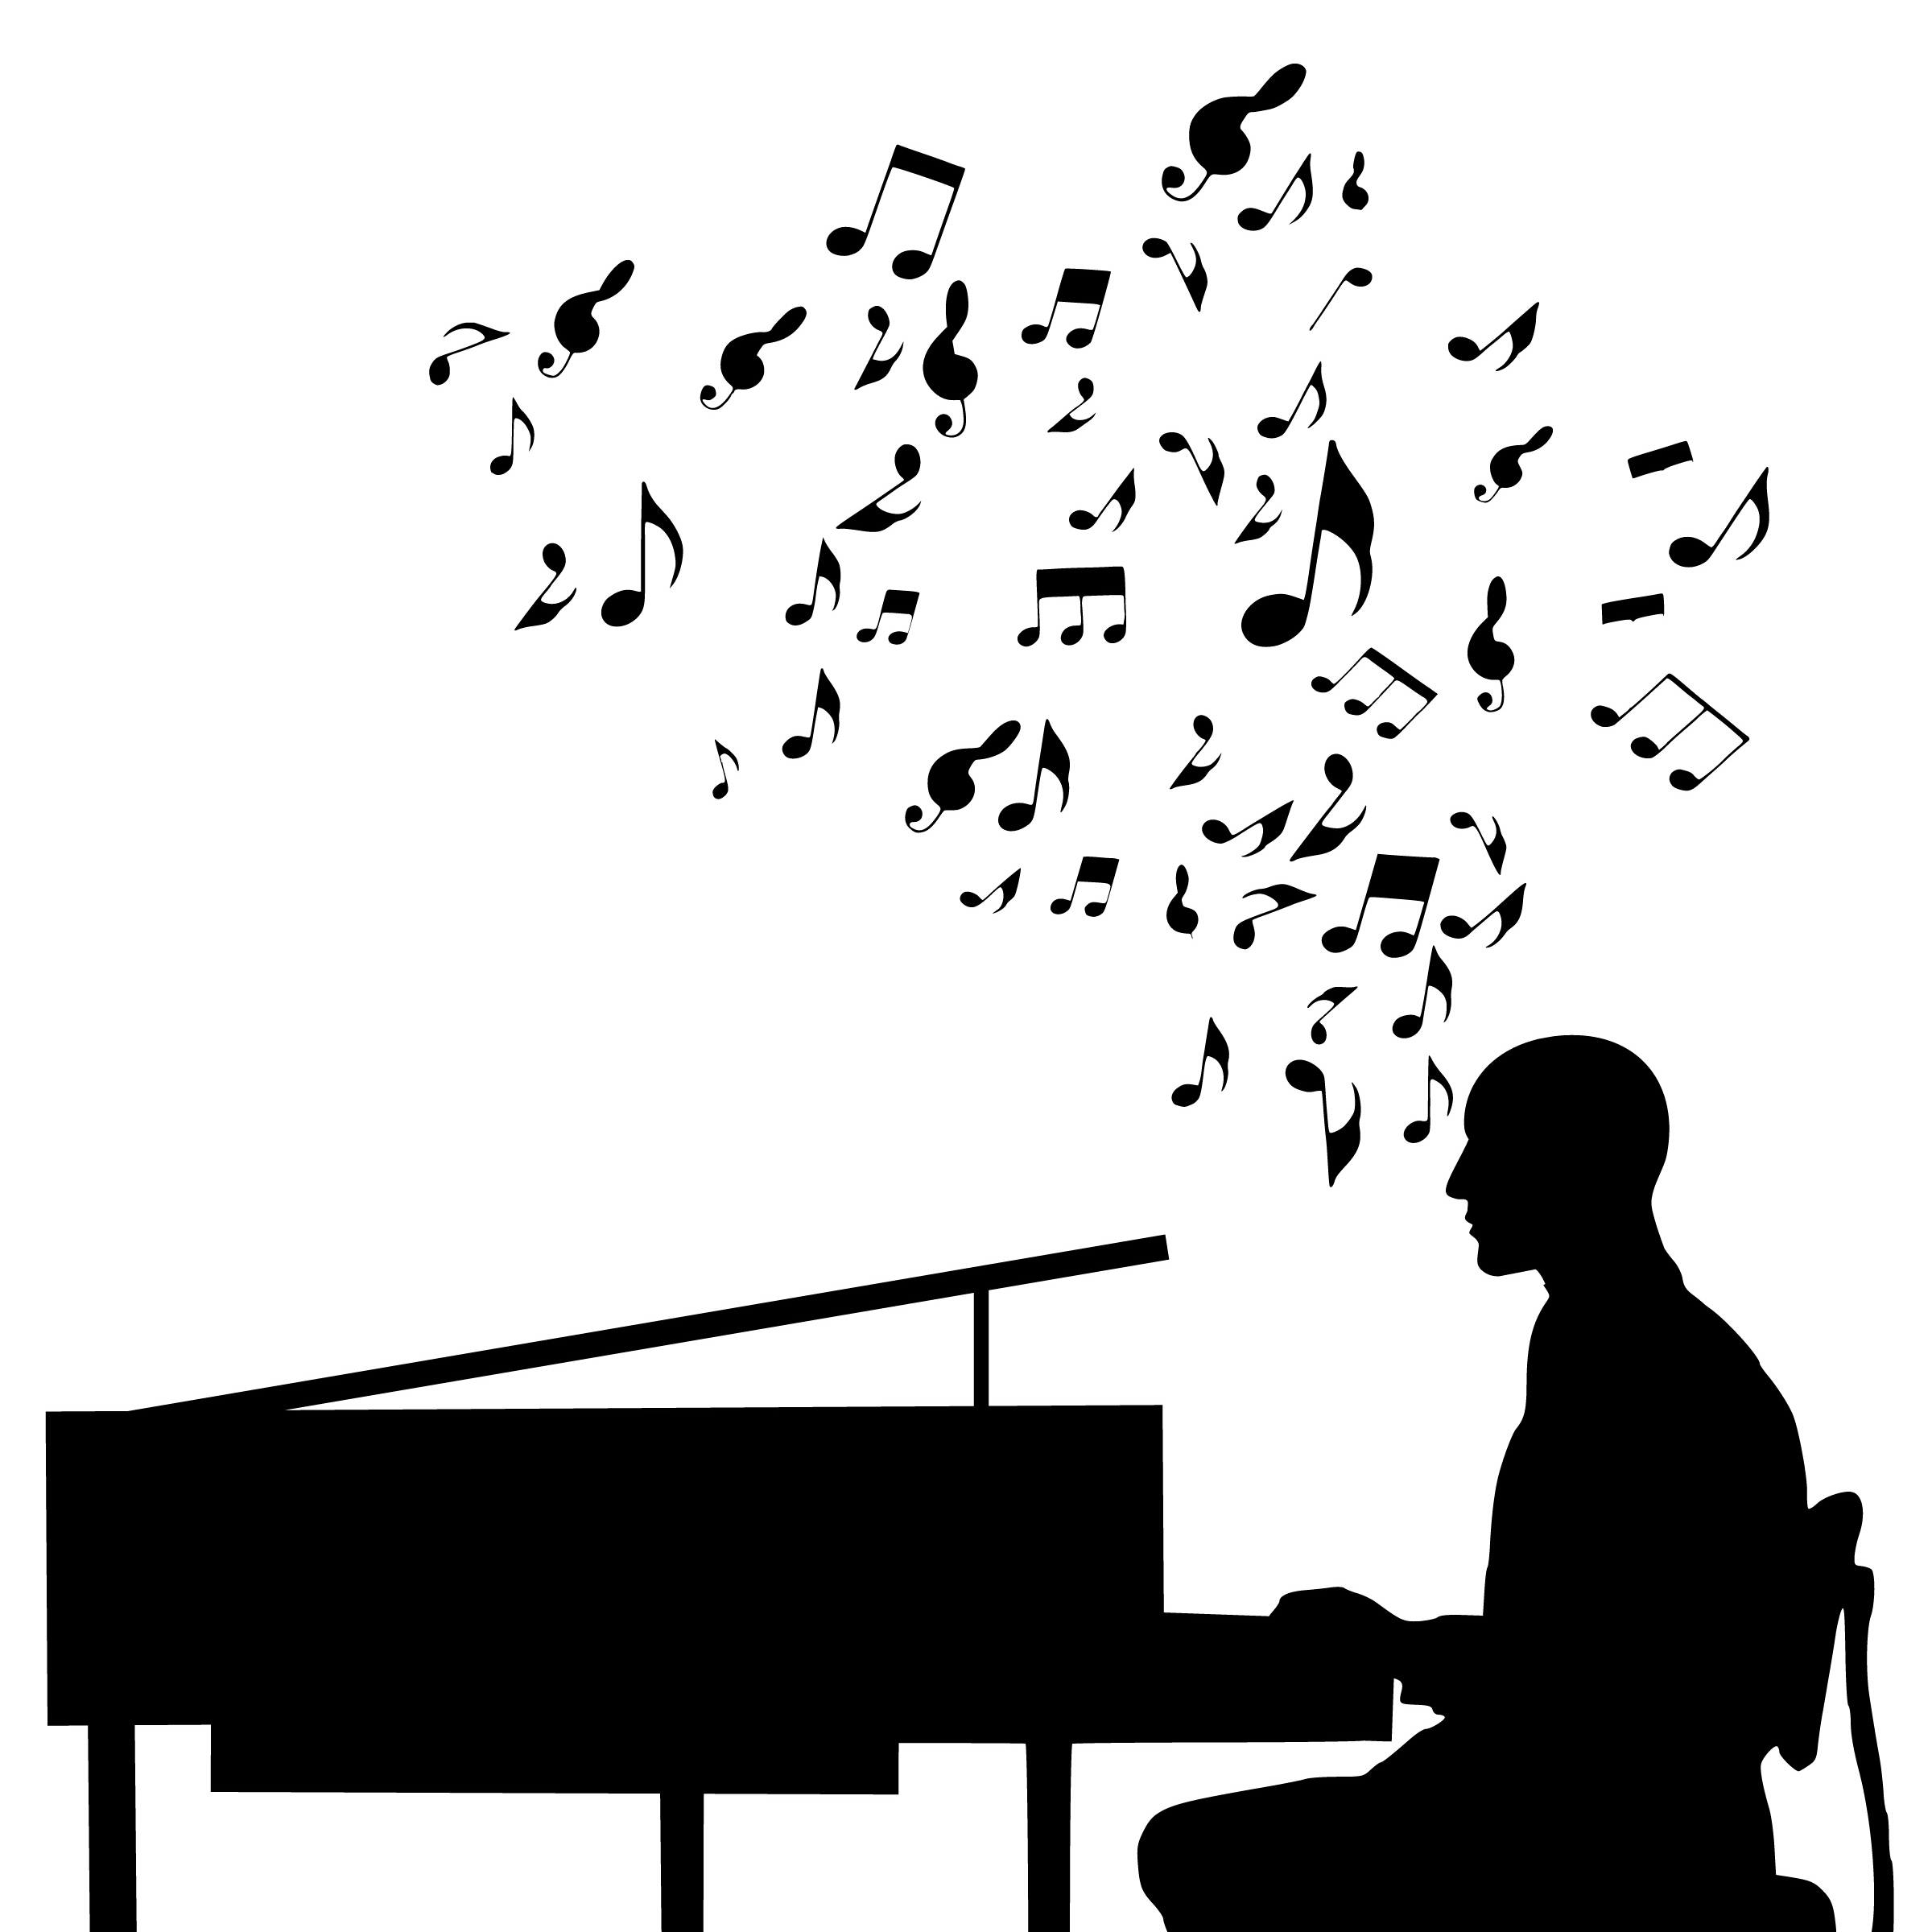
piano, player, jazz, music, silhouette, acoustic, classical, concert, instrument, key, melody, orchestra, play, sound, symphony, creativity, thinking, musical, man, adult, black and white, text, human behavior, line, font, area, clip art, monochrome photography, graphics, angle, monochrome